Kessock Lifeboat Station

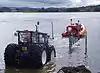
Launching Kessock lifeboat "Moray Dolphin" (B-771)

On 5 June 1993, the RNLI placed the relief lifeboat (D-396) at North Kessock, for a one-year evaluation period. The Kessock Ferry had ceased operating in 1982, following construction of the Kessock Bridge, and the lifeboat was stored on the old slipway, with the former ticket office on Main Street being used for crew kit. Initially, the lifeboat was on station for the summer season.